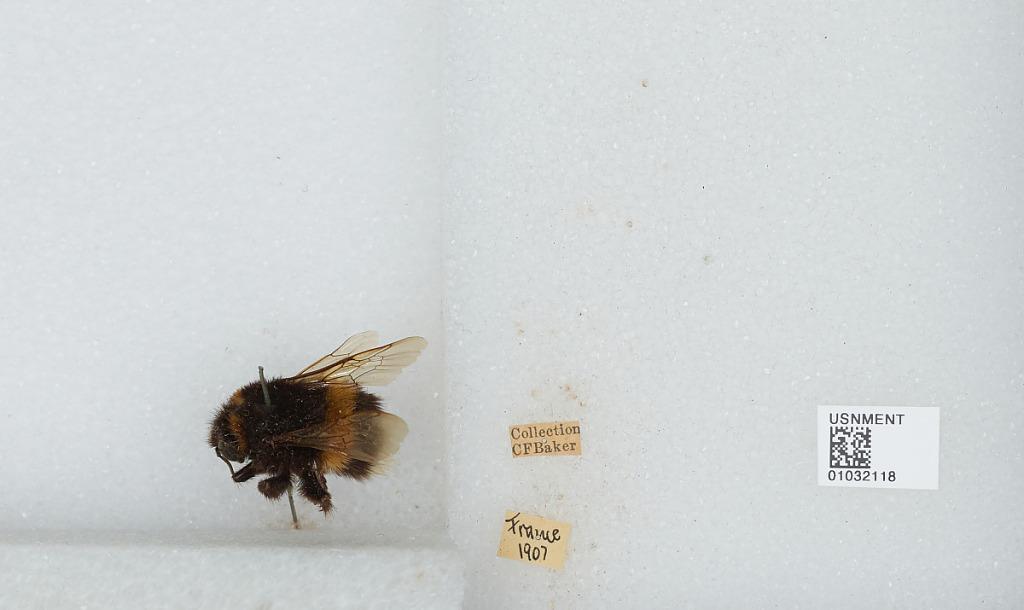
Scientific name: Bombus (Bombus) terrestris (Linnaeus)
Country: France